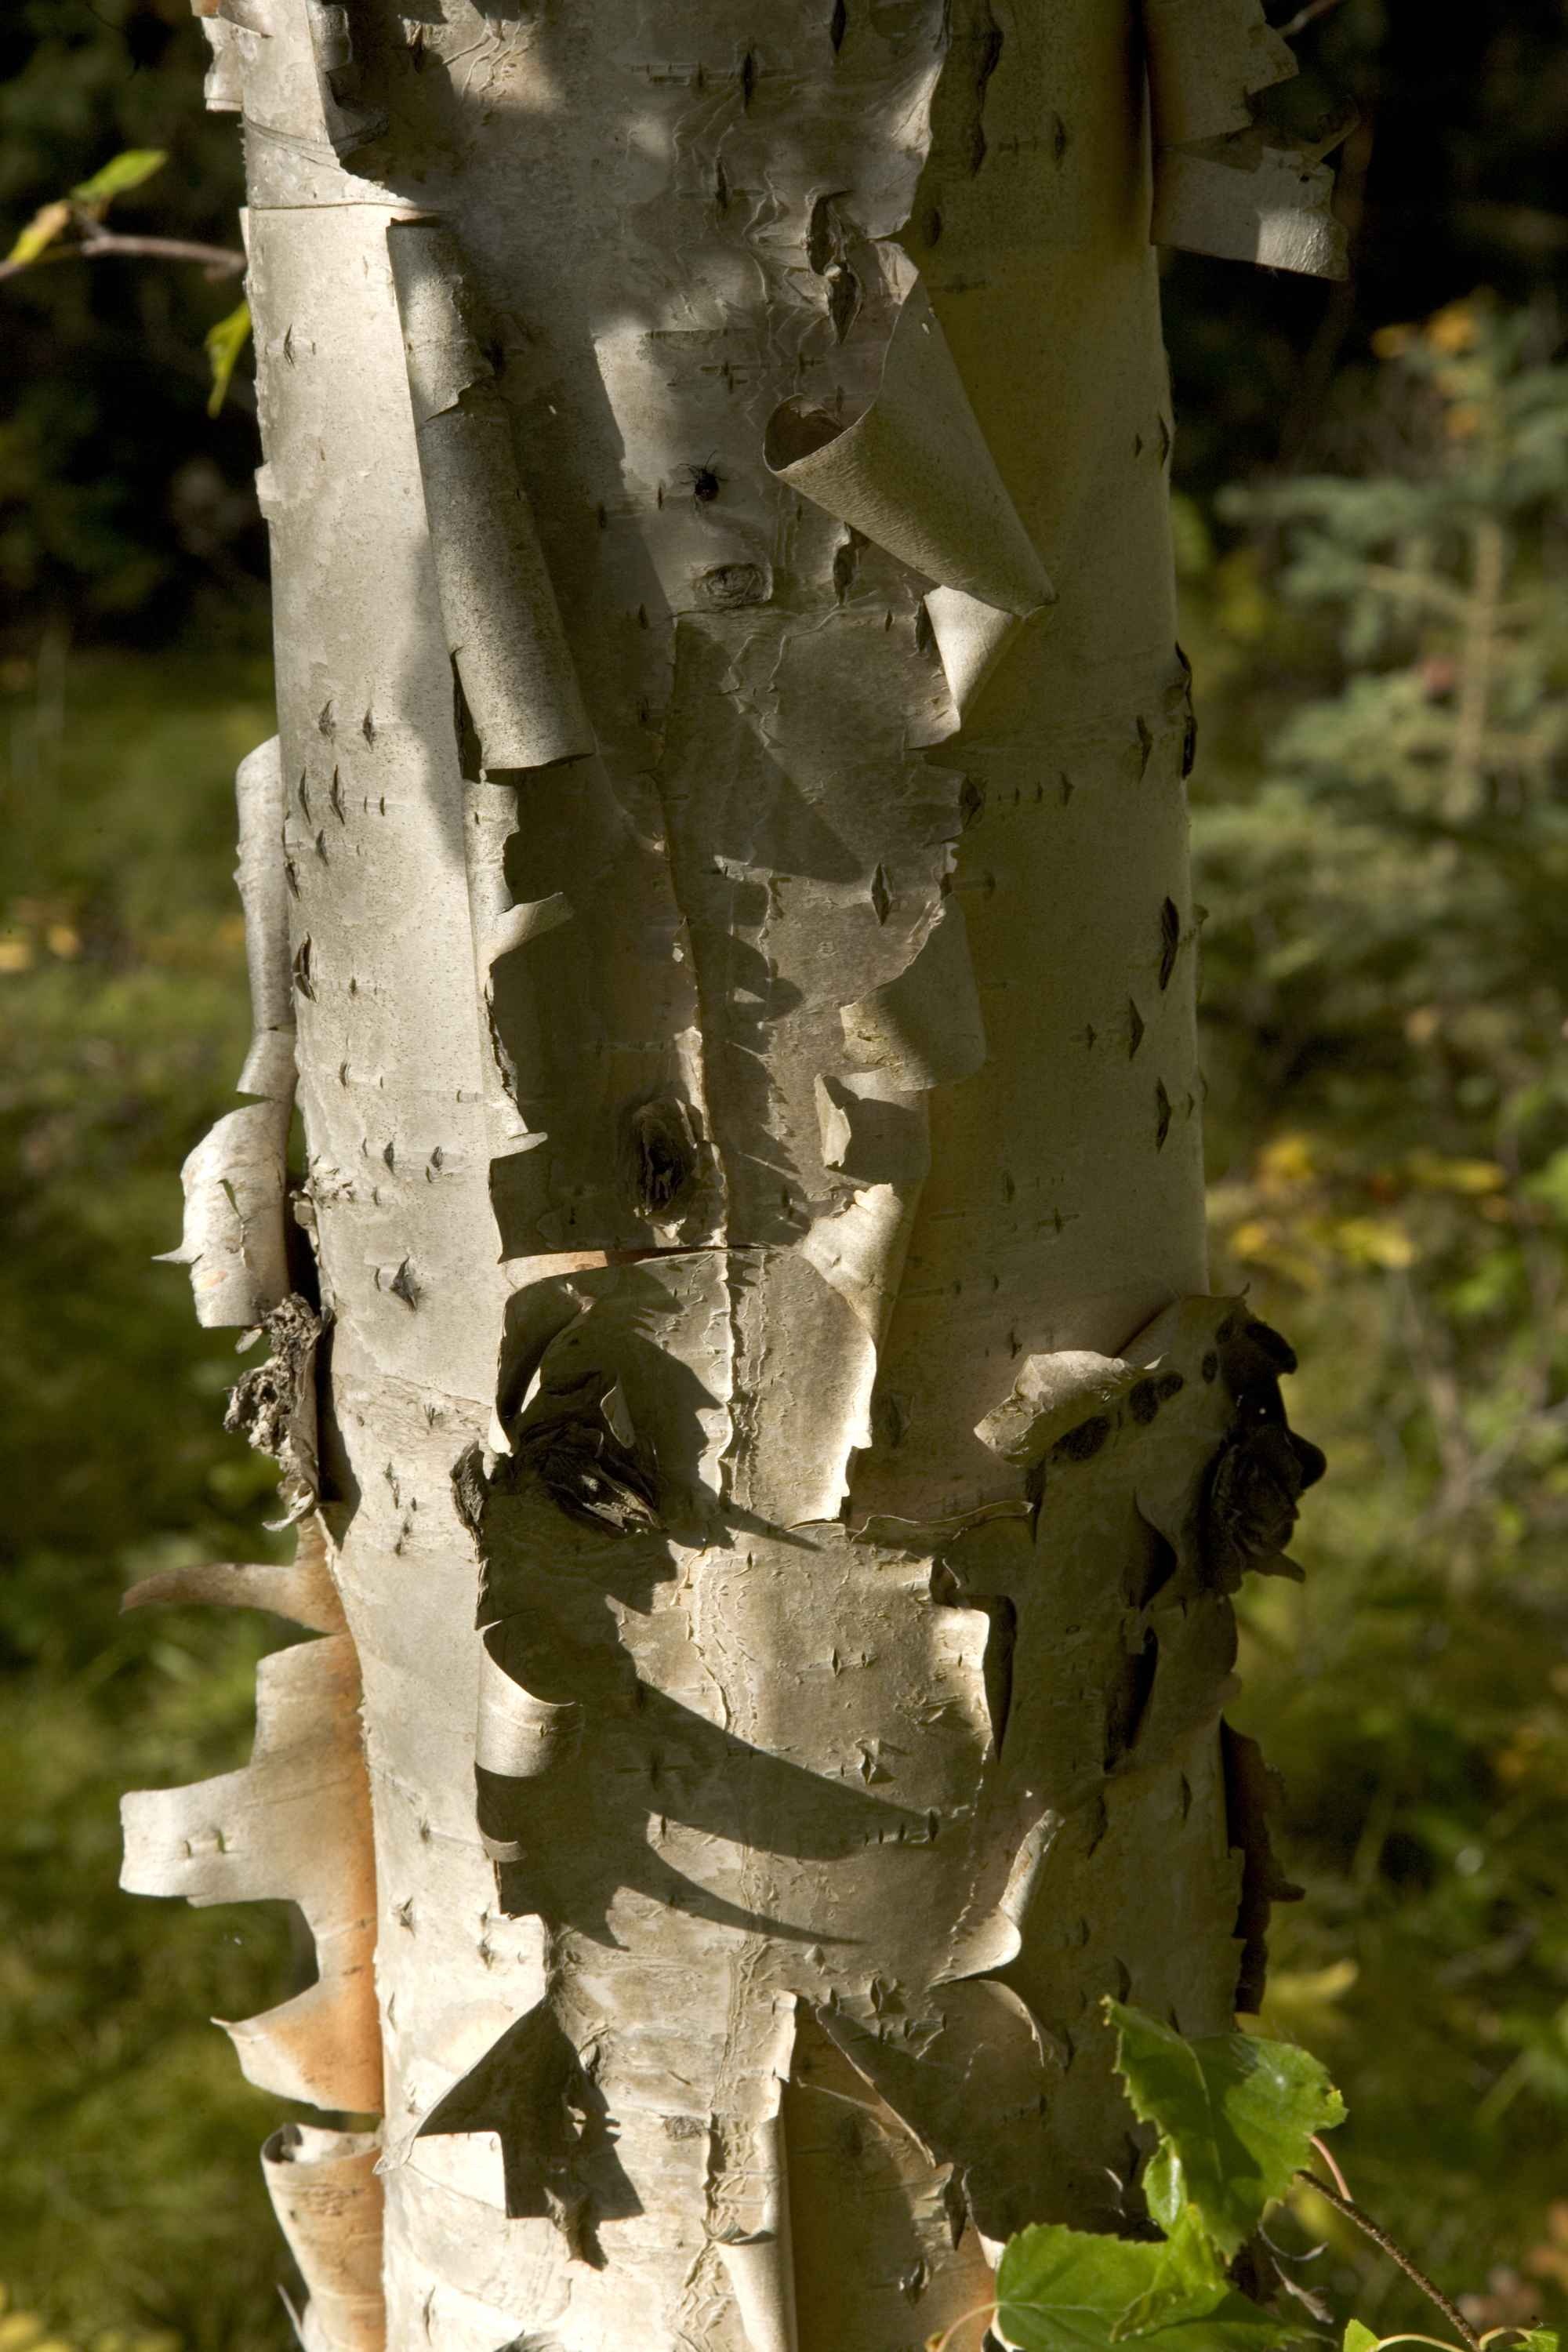
tree, nature, branch, plant, leaf, flower, trunk, spring, birch, autumn, botany, flora, season, plants, trees, oak, woodland, flowering plant, plant stem, woody plant, land plant